Shirley MacLaine

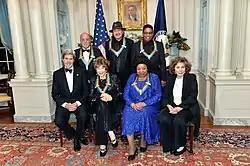
U.S. Secretary of State John Kerry and Teresa Heinz with 2013 Kennedy Center honorees: Shirley MacLaine, Martina Arroyo, Billy Joel, Carlos Santana, and Herbie Hancock in 2013.

In 2017 MacLaine was featured in a segment in which Charlize Theron praised her for her work in "The Apartment" during the 2017 Academy Awards telecast. She later presented the Academy Award for Best International Film of the year alongside Theron.